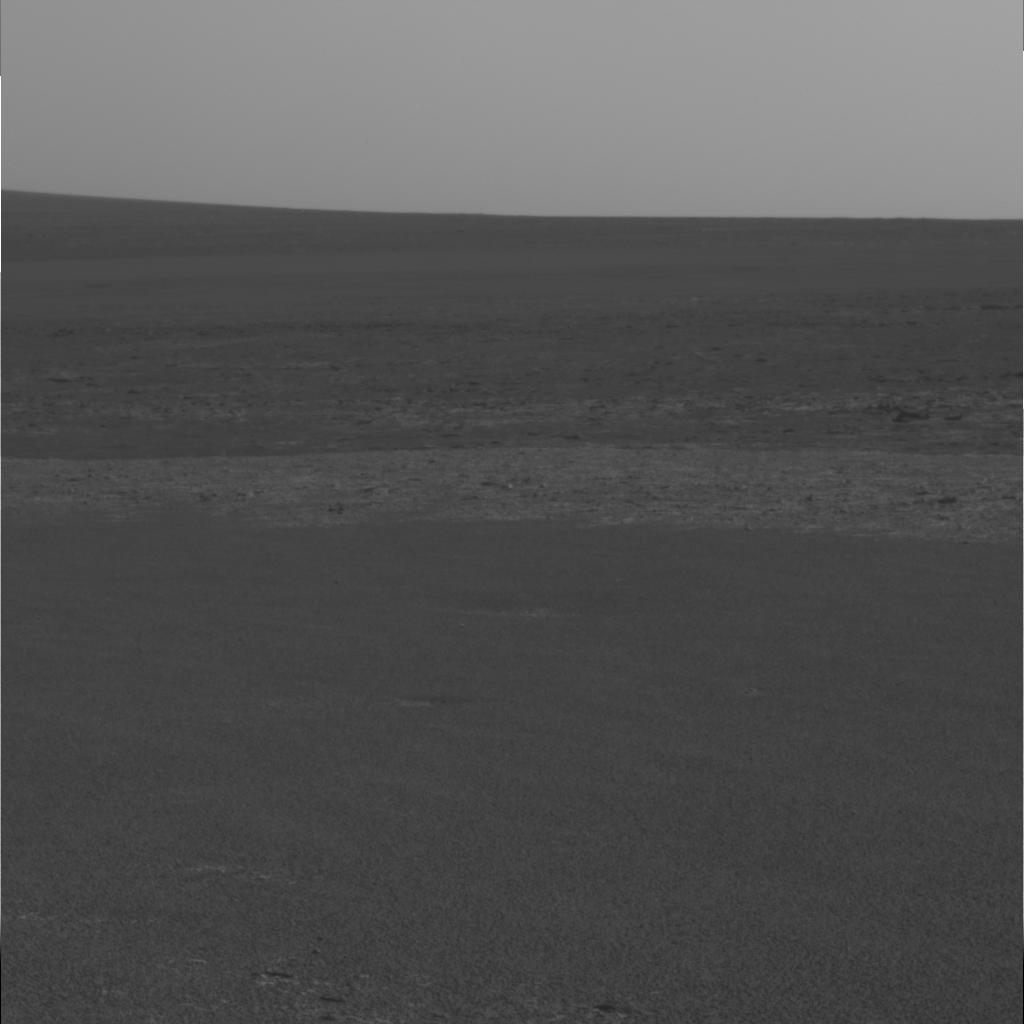
Surface features visible: Rocks (Misc), Soil, Distant Vista, Sky